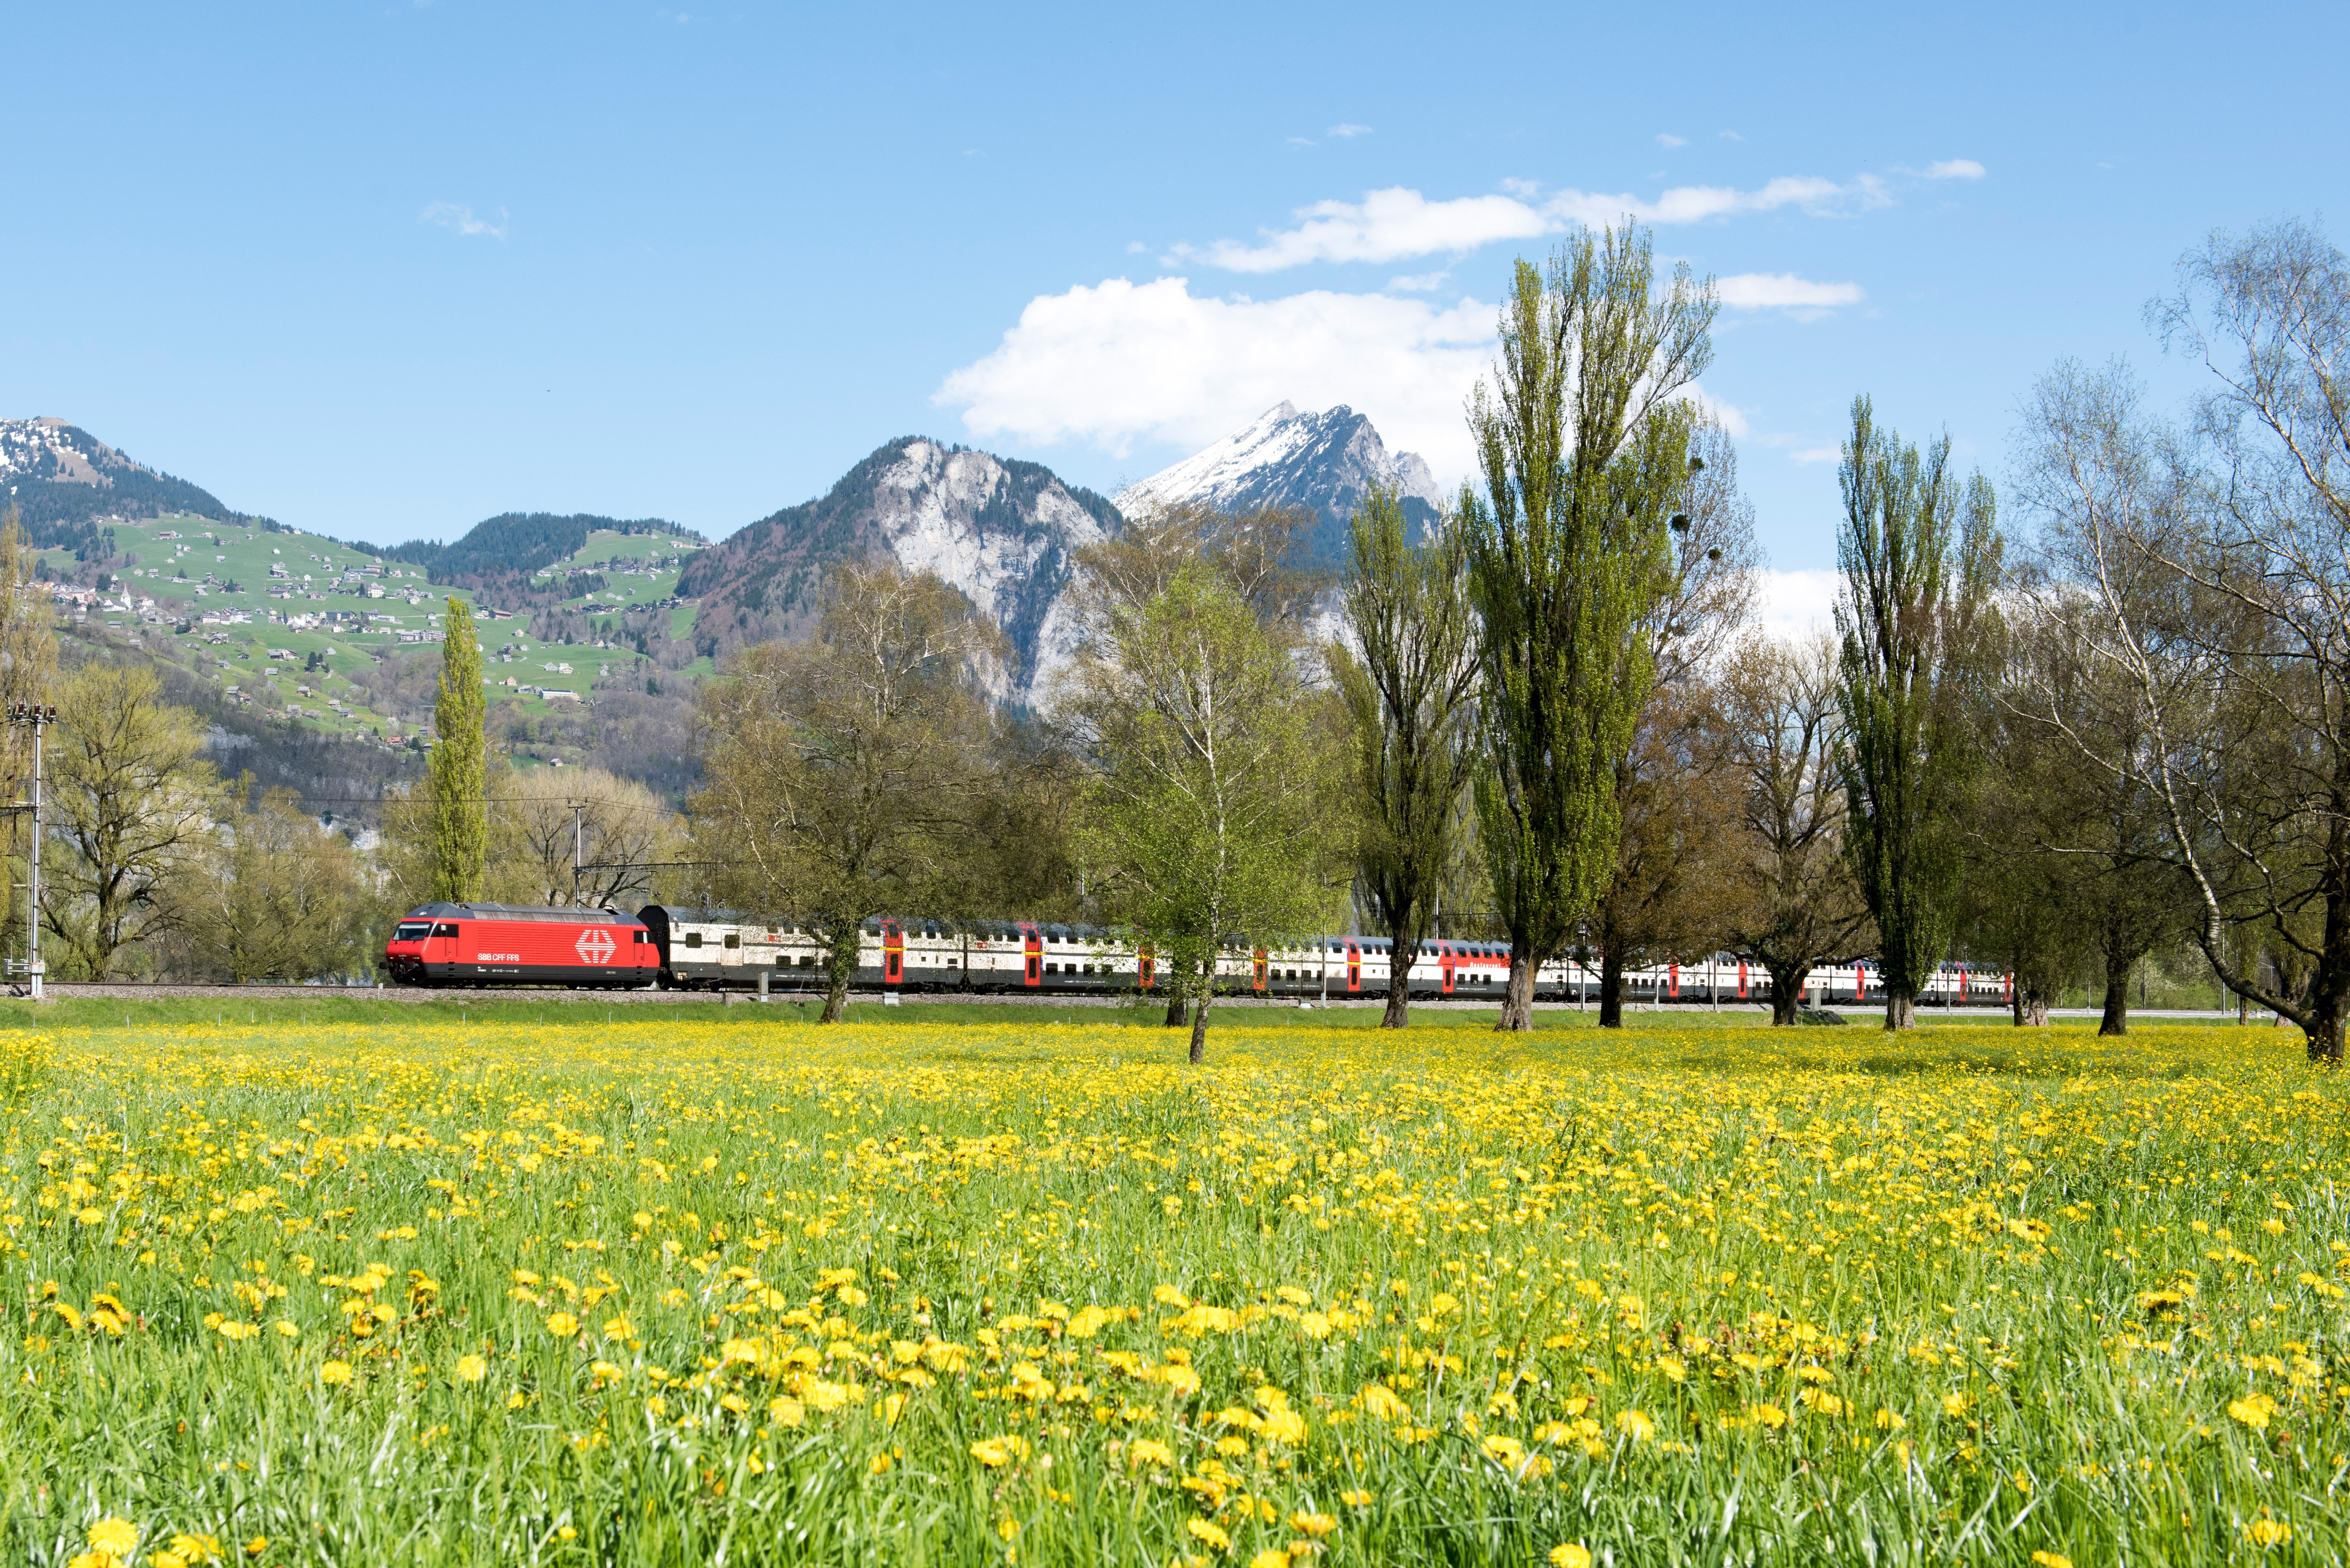
landscape, grass, mountain, plant, sky, field, farm, meadow, prairie, flower, train, mountain range, spring, pasture, ranch, yellow, agriculture, plain, rapeseed, wildflower, flowers, trees, mountains, grassland, glarus, switzerland, habitat, brassica, sbb, rural area, flowering plant, canton of glarus, natural environment, grass family, land plant